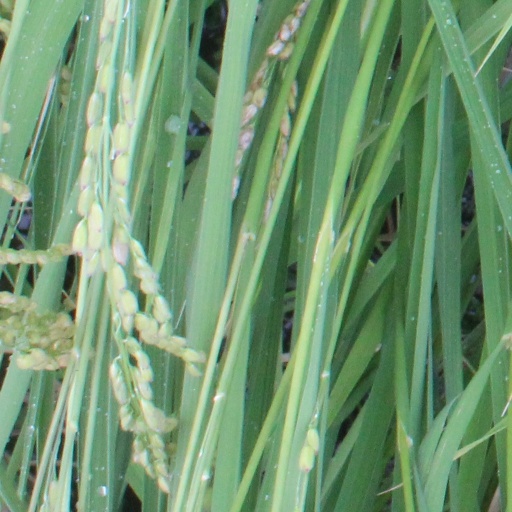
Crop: rice